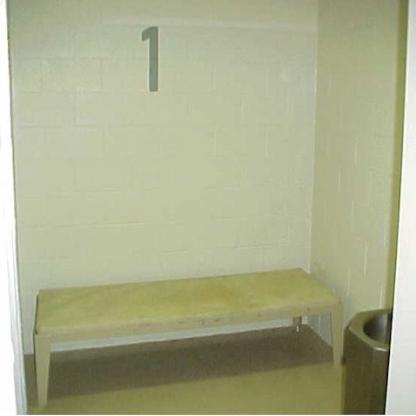
Scene: Indoor